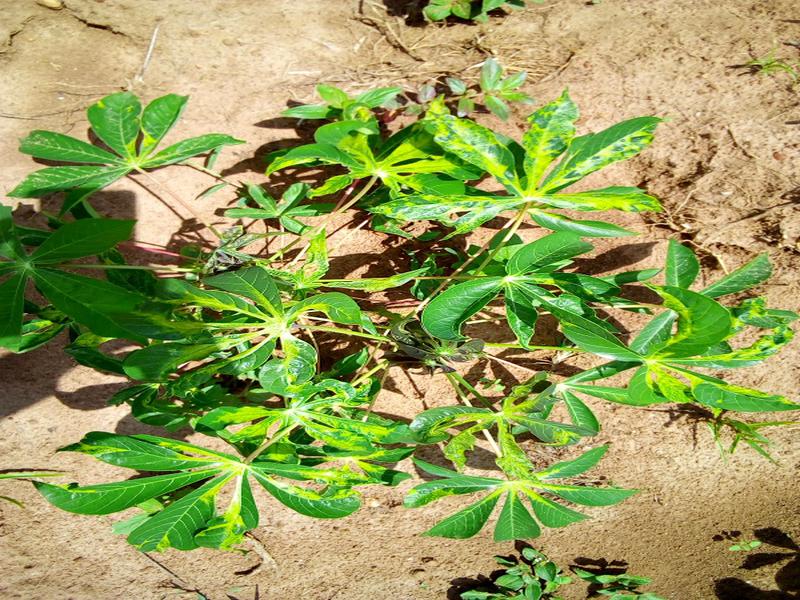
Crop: cassava
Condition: mosaic_disease